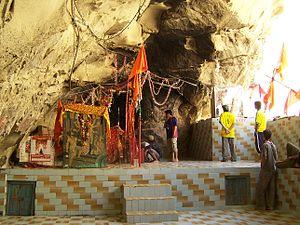
Le Hinglaj Mata, également connu sous les noms de Hinglaj Devi, Hingula Devi et Nani Mandir, est un temple hindou à Hinglaj, une ville de la côte de Makran située dans le district de Lasbela au Baloutchistan, au Pakistan, au milieu du parc national Hingol. C'est l'un des Shakti Peethas de la déesse hindoue Sati. Il s’agit d’une forme de Dourga ou de Devî située dans une caverne de montagne au bord de la rivière Hingol. Au cours des trois dernières décennies, l'endroit a acquis une popularité croissante et est devenu un point de convergence pour les nombreuses communautés hindoues du Pakistan. Le Hinglaj Yātrā est le plus grand pèlerinage hindou au Pakistan. Plus de 40 000 personnes participent au Hinglaj Yātrā au printemps.